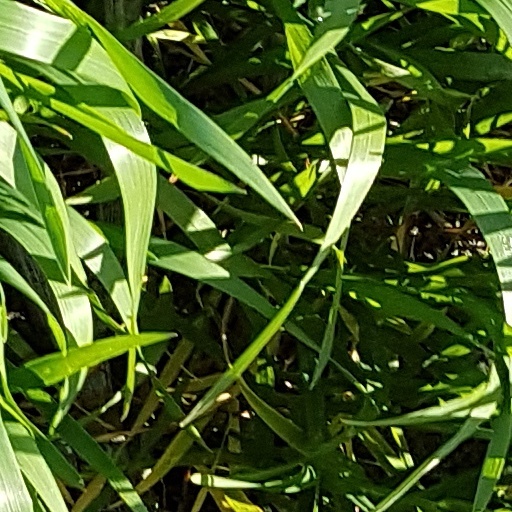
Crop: wheat